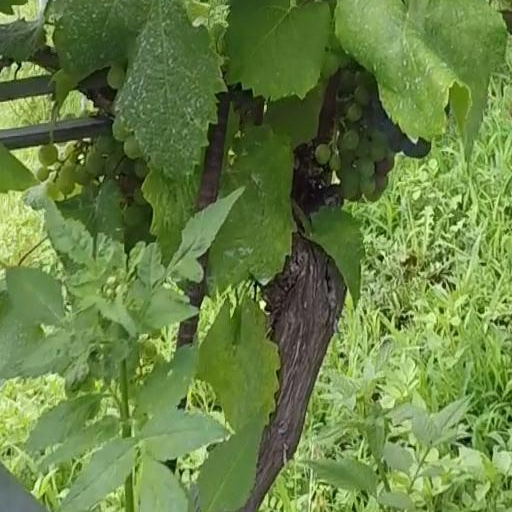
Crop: grape